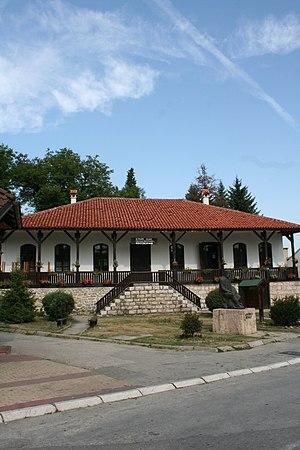
Cet article recense les monuments culturels du district de Zlatibor en Serbie.
Le vieux han à Kosjerić se trouve à Kosjerić, dans municipalité de Kosjerić et dans le district de Zlatibor, en Serbie. Il est inscrit sur la liste des monuments culturels protégés du pays.
Les monuments culturels protégés constituent une catégorie de monuments de Serbie inscrits sur une liste de monuments bénéficiant de la protection de l'État. Il s'agit d'une troisième catégorie de monuments protégés classés, par leur importance, après les monuments culturels d'importance exceptionnelle et les monuments culturels de grande importance.